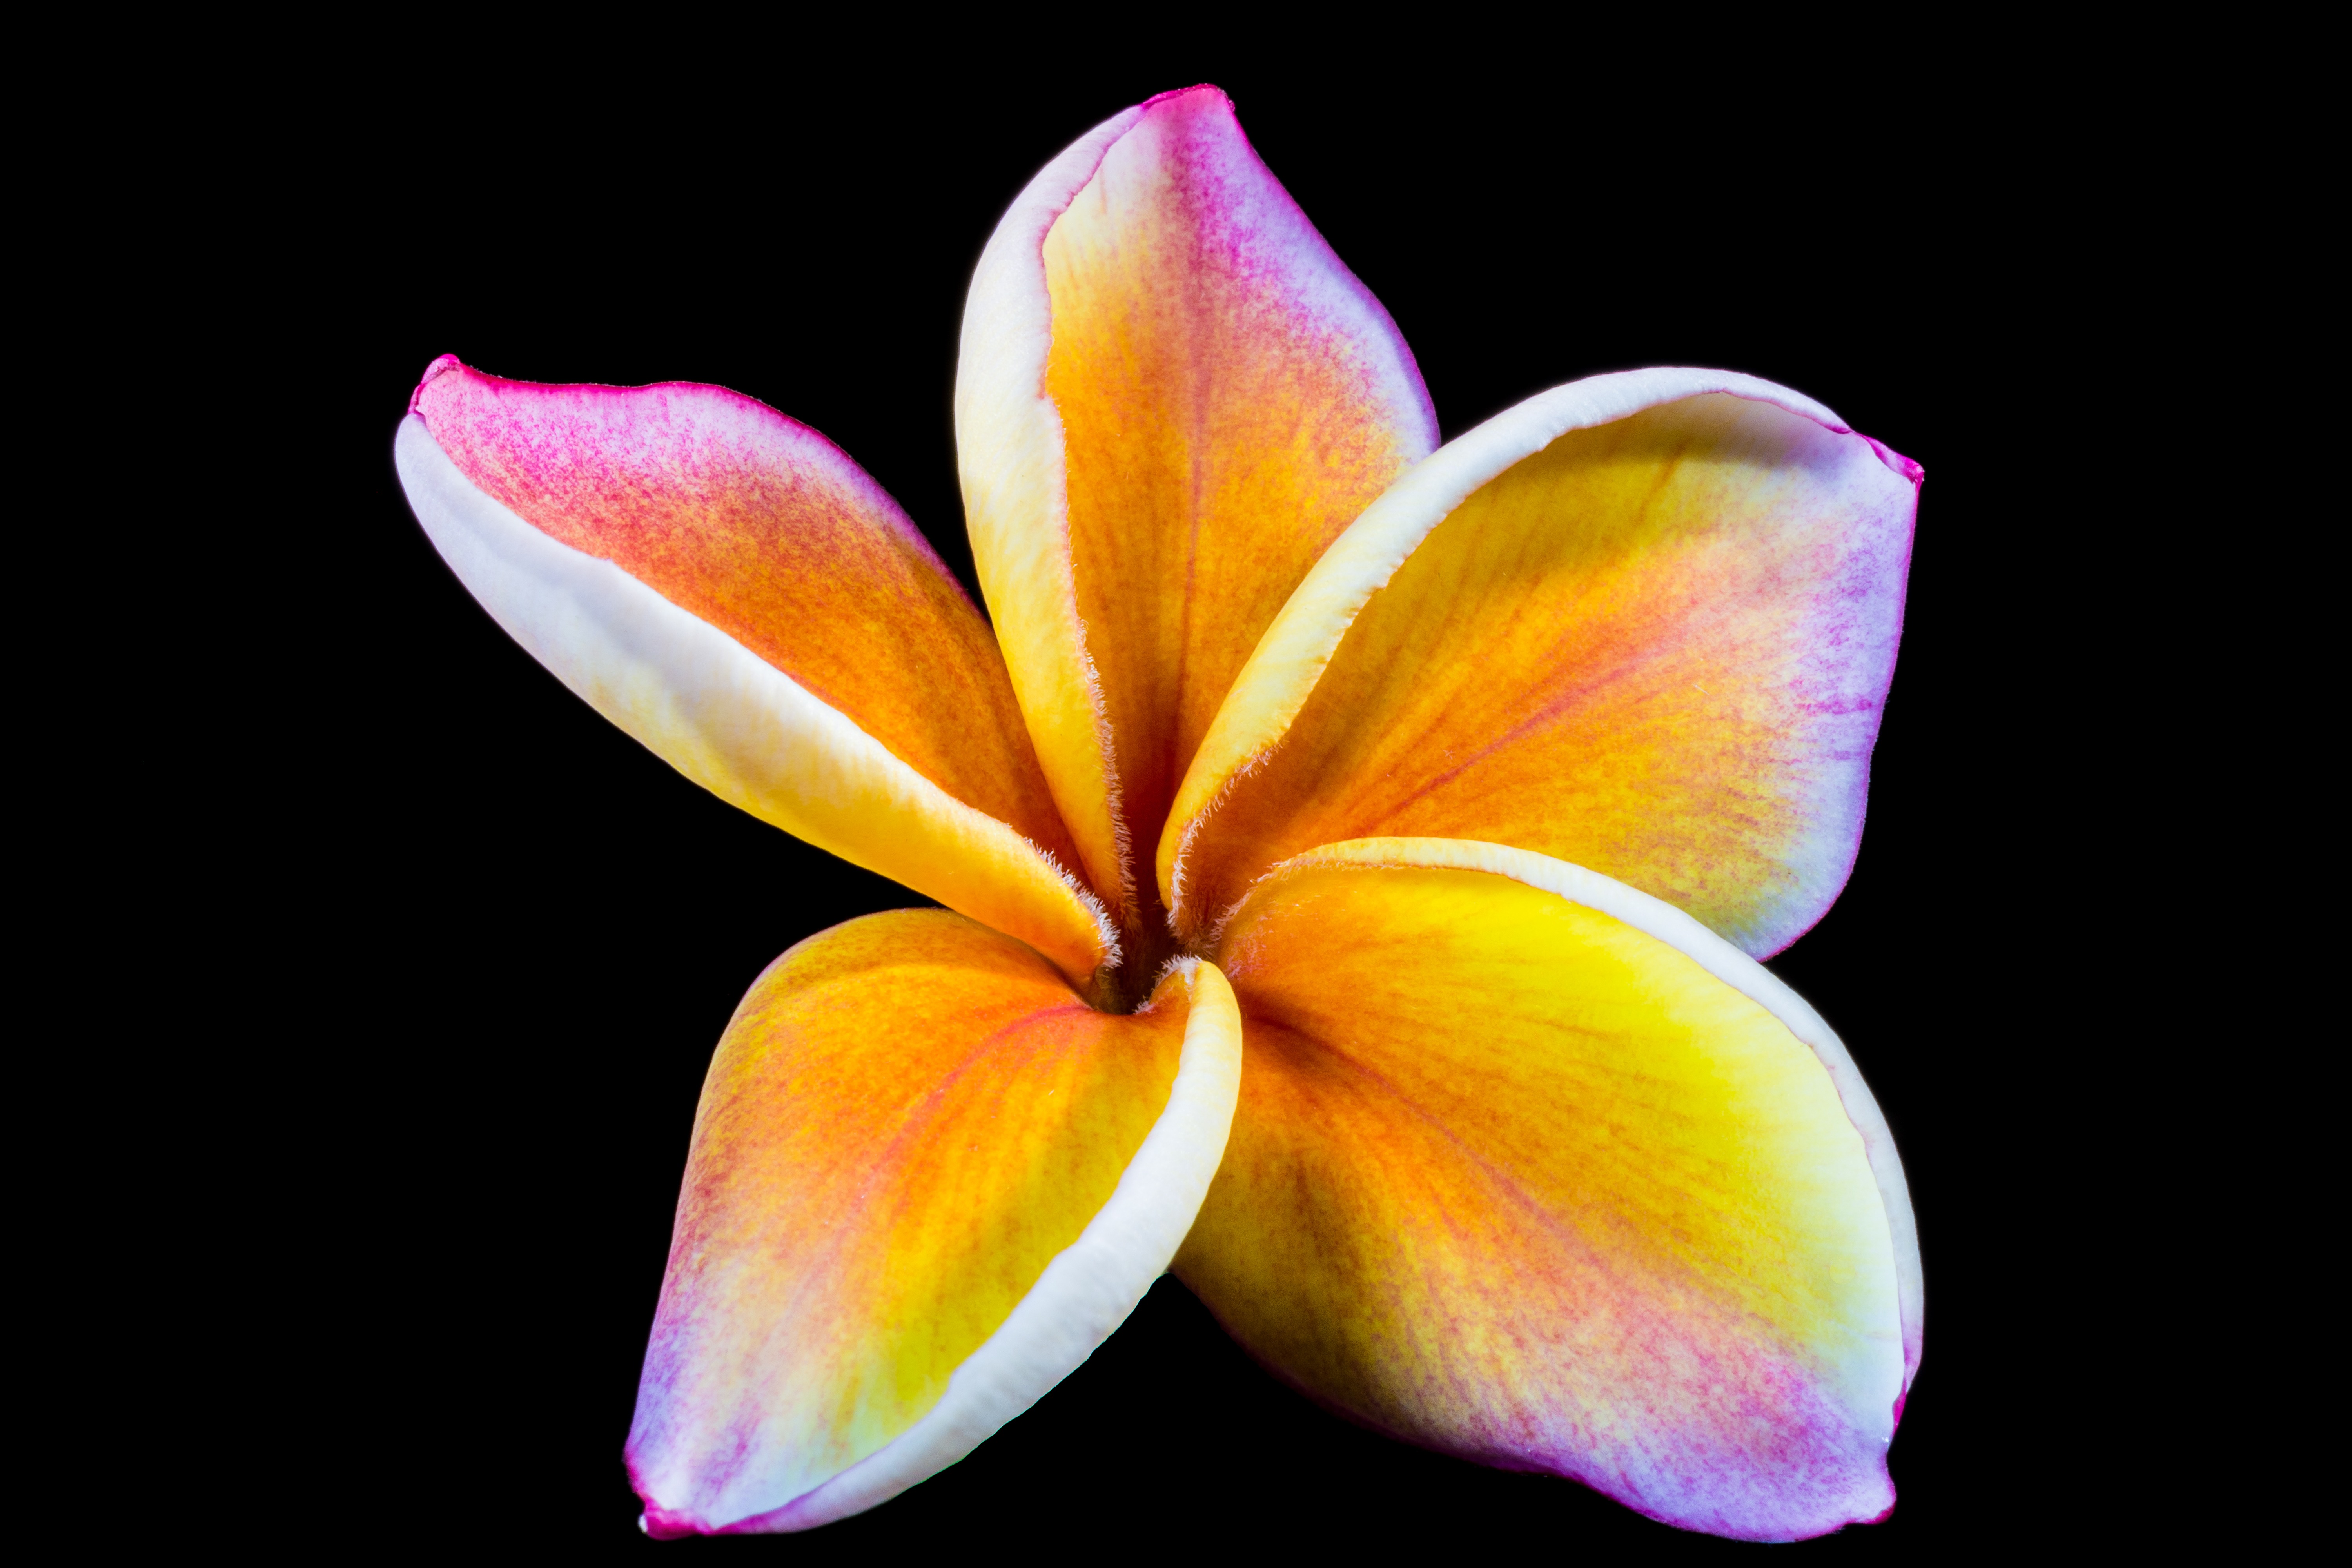
blossom, plant, photography, leaf, flower, petal, bloom, color, yellow, pink, flora, close up, petals, beautiful, lily, exotic, apocynaceae, plumeria, macro photography, ornamental plant, inflorescence, frangipani, flowering plant, ornamental flower, temple tree, violet yellow, dog gift greenhouse, national flower, land plant, frangipandi, flor de cebo, west indian frangipani, plumeria alba, calyx lobes